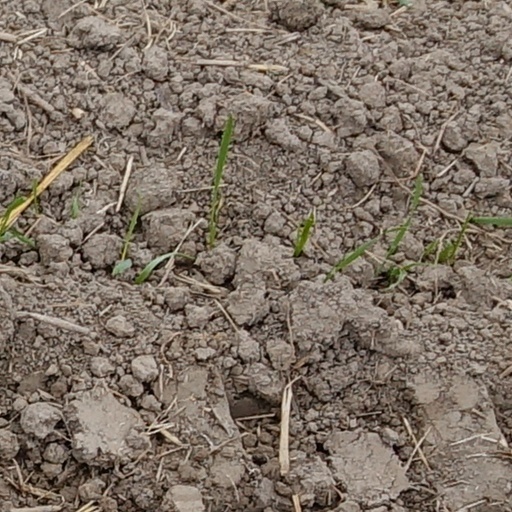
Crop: wheat